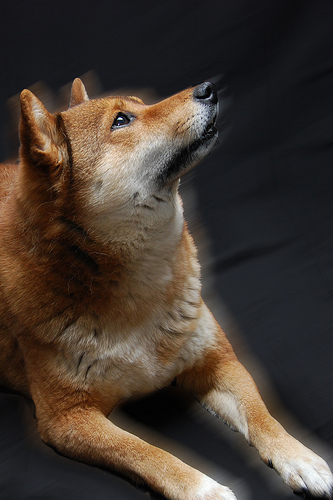
Animal: dog
Breed: shiba inu